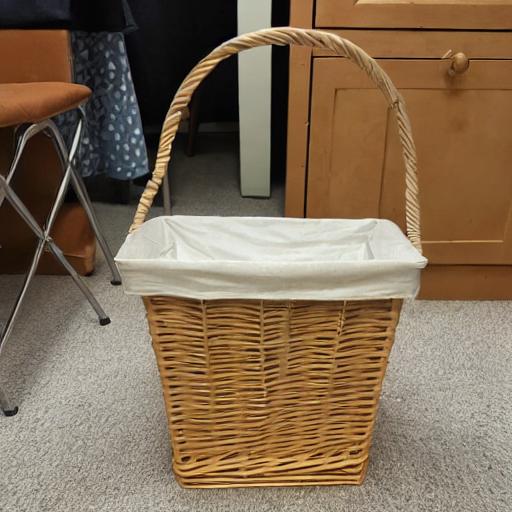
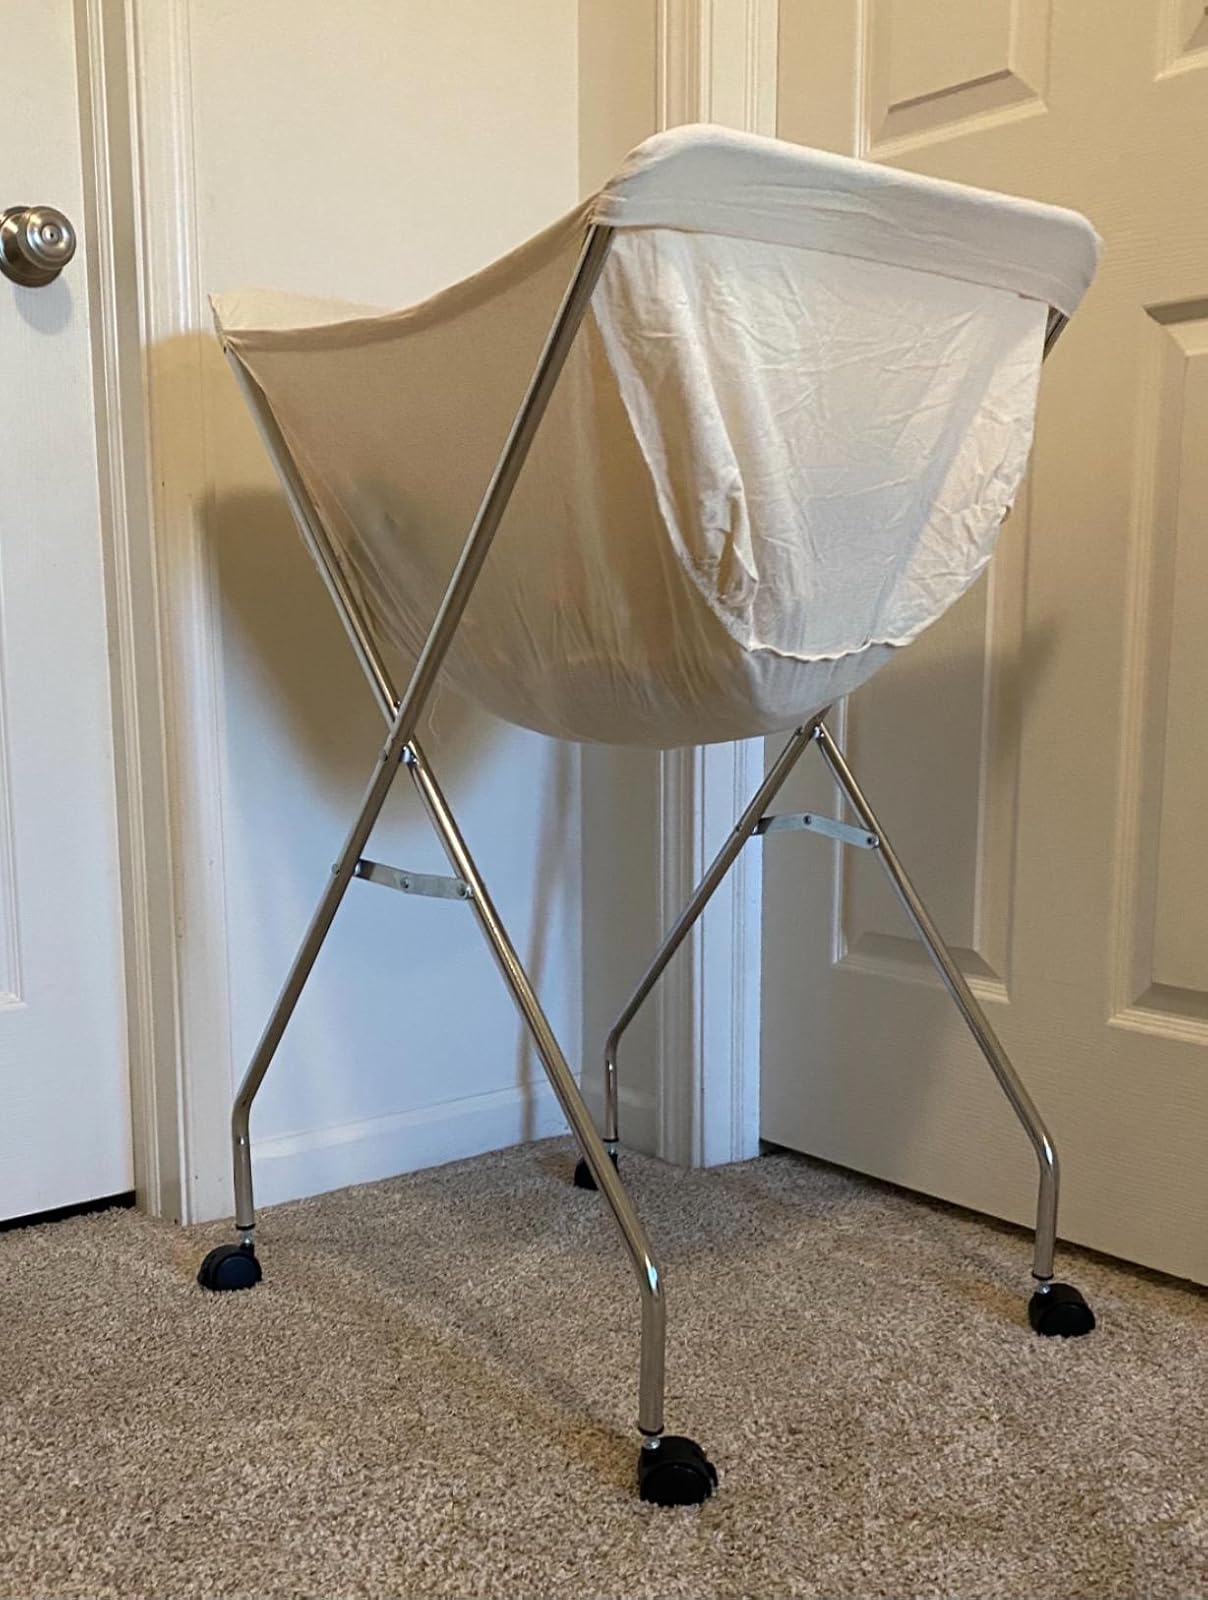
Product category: items_hamper
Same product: no